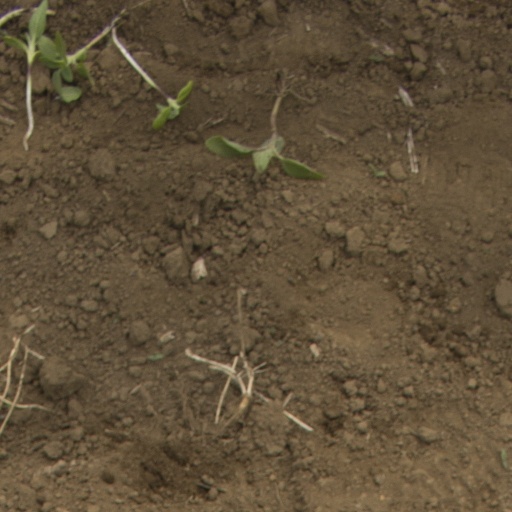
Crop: Jerusalem artichoke